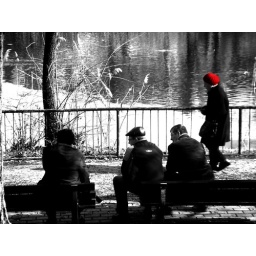
lady in red hat